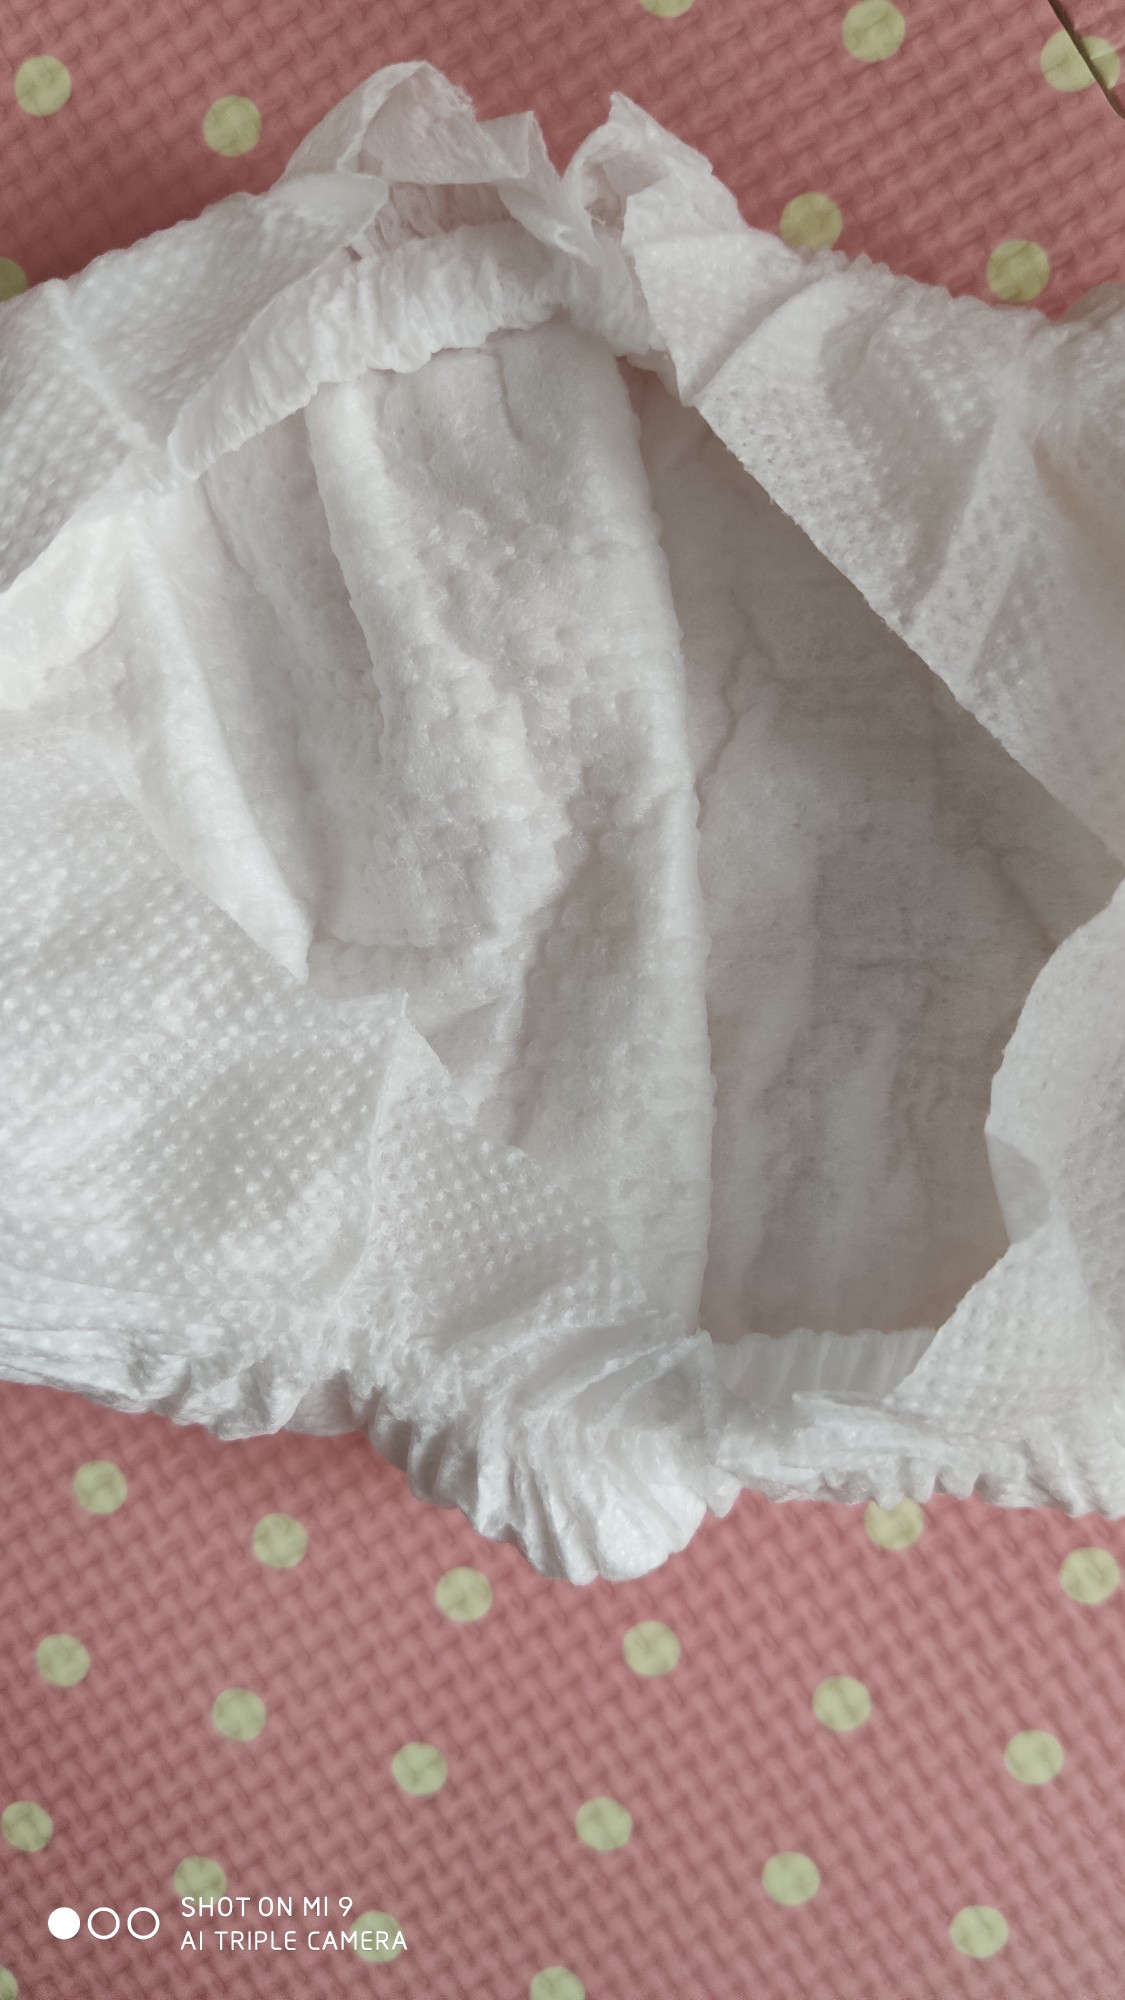
Label: trash